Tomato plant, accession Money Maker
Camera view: bottom (45 deg); turntable rotation: 330 degrees
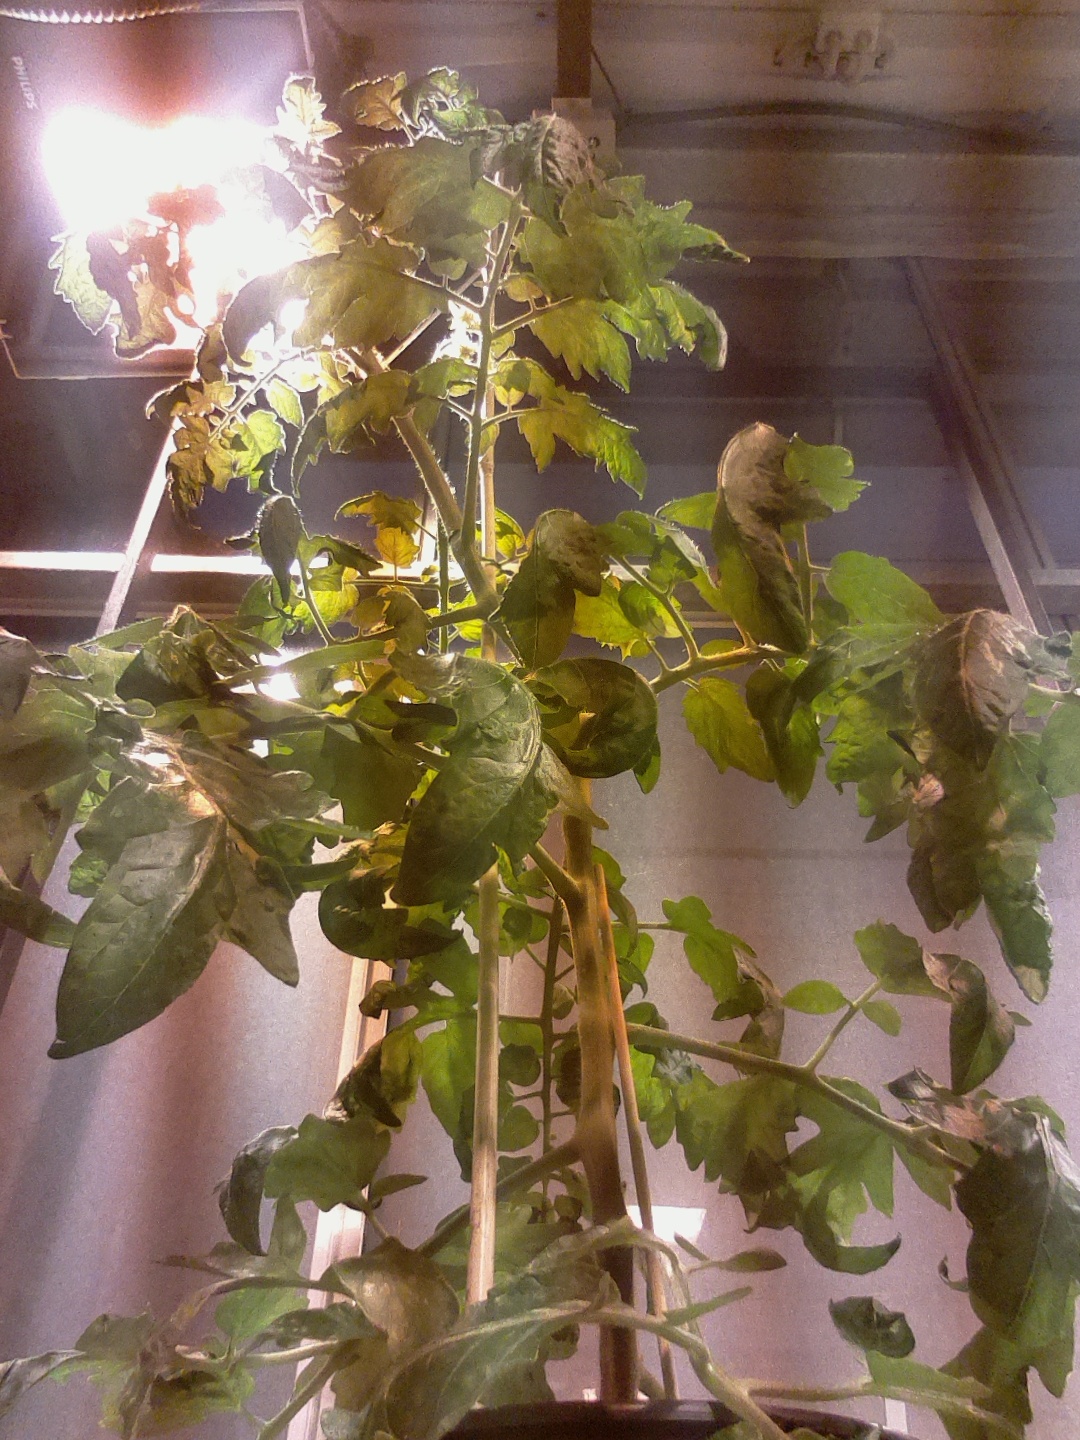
BBCH growth stage 68: Full flowering, 80%-90% of flowers open, more petals falling